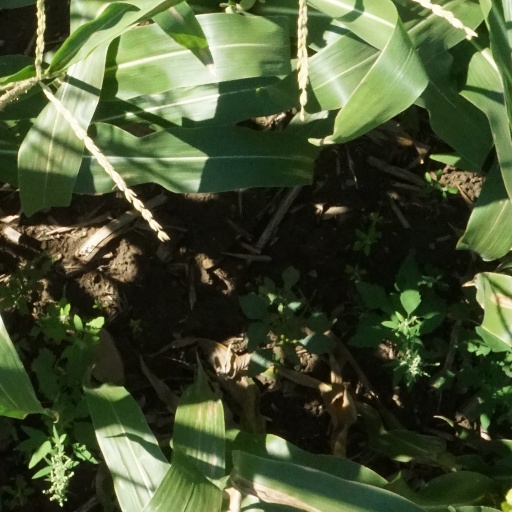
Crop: maize; corn